SMS Hertha (1897)

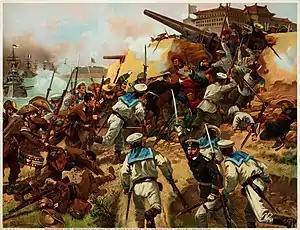
Depiction of the storming of the Taku Forts

Shortly after midnight on 10 June, Seymour informed Bendemann of a telegram he had received informing him of the critical situation at the Legation Quarter in Beijing. Seymour decided to lead a relief force from the European ships' crews, which would march from Tianjin to Beijing to relieve the garrison there. Bendemann contributed a force of 20 officers, 2 doctors, and 487 sailors to the Seymour Expedition, about a quarter of the international force, which also included men from French, Russian, Italian, Austro-Hungarian, Japanese, and United States' warships. s contribution consisted of 4 officers and 120 sailors, led by Usedom; while the captain was ashore, the ship was commanded by the executive officer, ("KL"—Captain Lieutenant) Hecht. During the expedition, Usedom replaced British Captain John Jellicoe as Seymour's chief of staff, after Jellicoe was wounded in combat. The expedition failed after encountering strong Chinese resistance from both Boxers and government soldiers. In the meantime, concerned about the situation of the expedition and having received word of Chinese reinforcements to the nearby Taku Forts, Bendemann urged action, which resulted in the Battle of the Taku Forts on 17 June. At the same time, the men who had initially gone ashore to defend Tianjin on 9 June came under repeated Chinese attacks, and further men were sent ashore; contributed another sixty men and four non-commissioned officers, led by "KL" Adolf von Trotha. The battered force under Seymour's command arrived back in Tianjin on 23 June and further strengthened the forces occupying the city. Fighting continued through mid-July, but by the 18th, most of the men were returned to their ships.